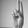
ASL letter: U